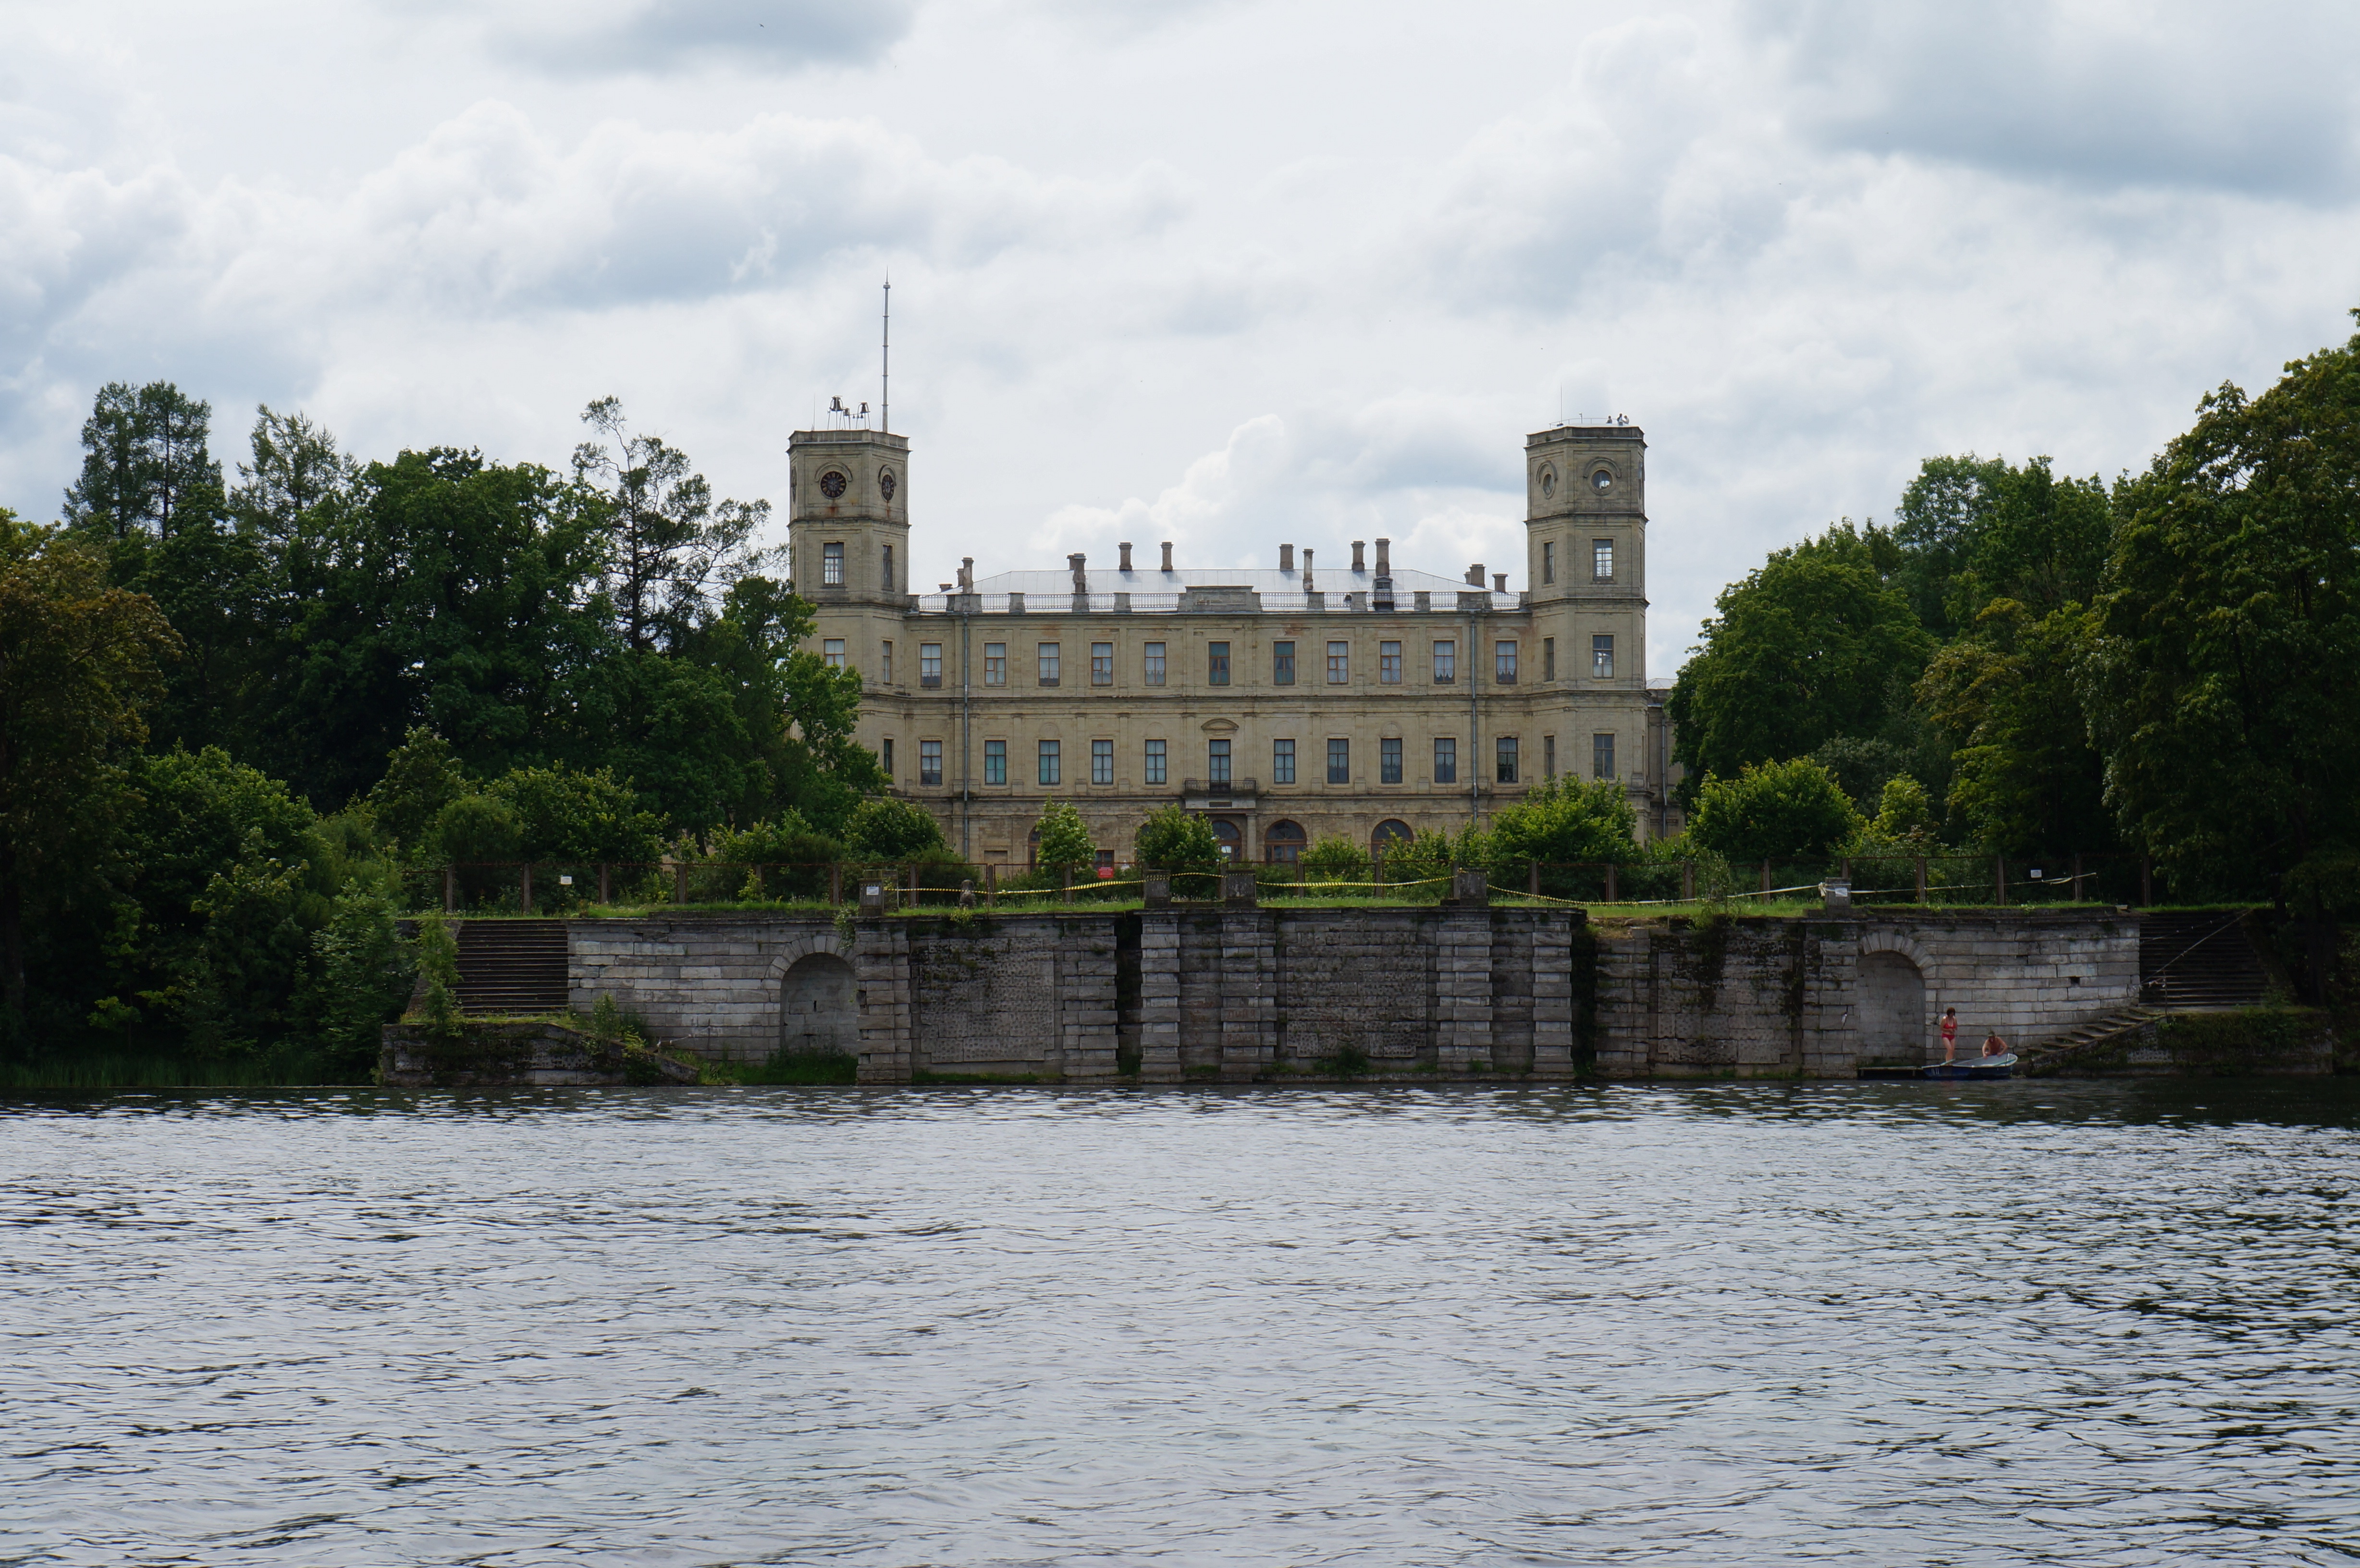
water, nature, chateau, palace, river, canal, reservoir, waterway, body of water, russia, moat, gatchina